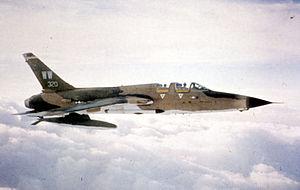
La guerre civile cambodgienne est un conflit qui opposa les forces du Parti communiste du Kampuchéa, connues sous le nom de « Khmers rouges », leurs alliés de la république démocratique du Viêt Nam et du Front national de libération du Sud Viêt Nam à celles du gouvernement du Royaume du Cambodge, soutenue par les États-Unis et la république du Viêt Nam.